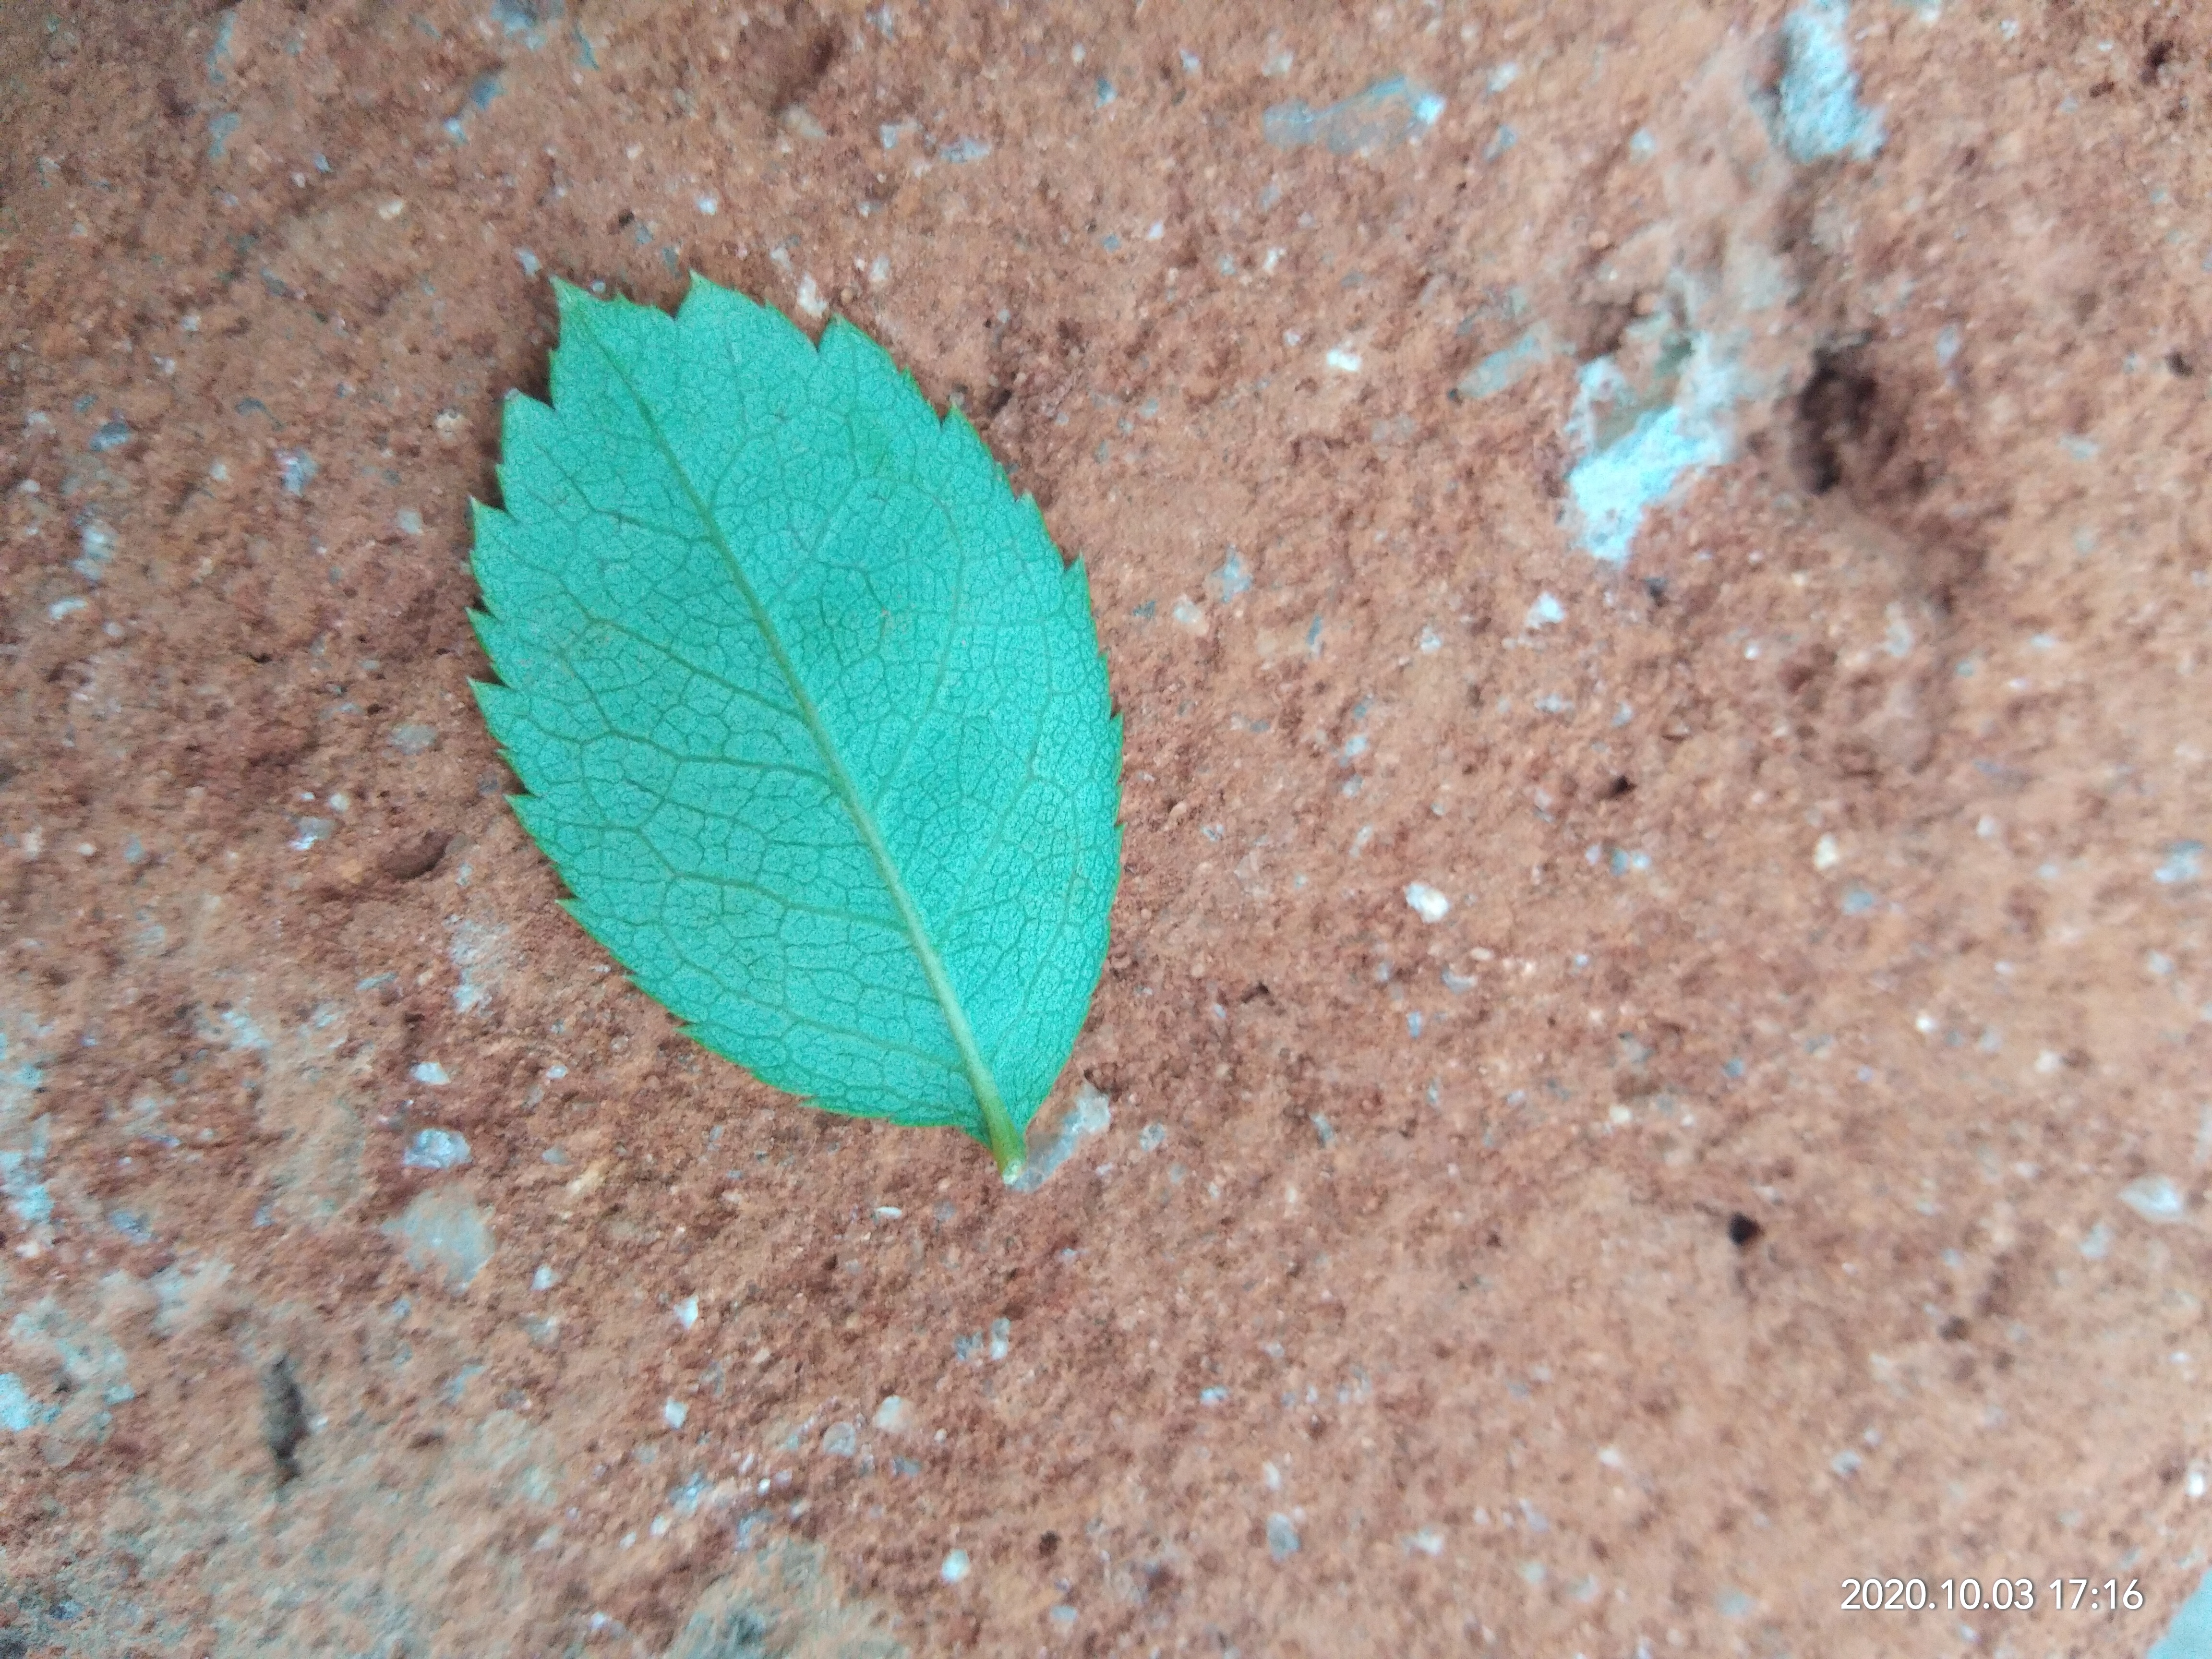
Plant: Rose